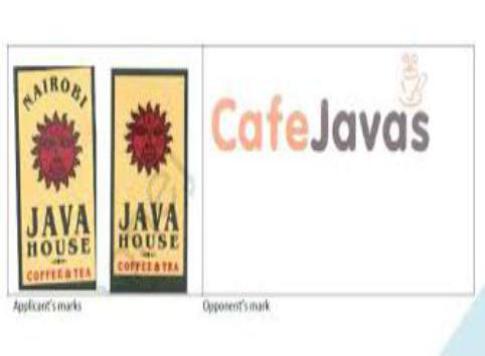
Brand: nairobi java house
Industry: Food